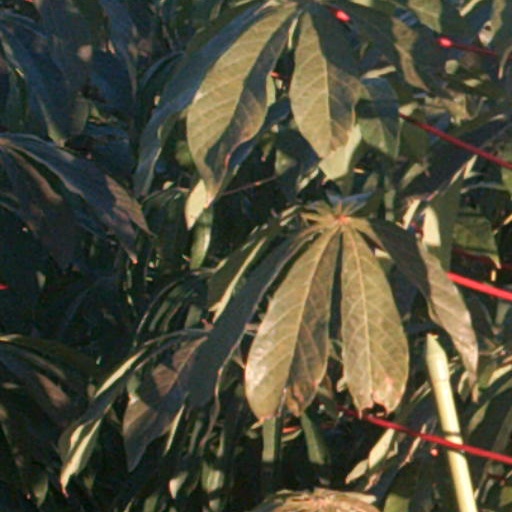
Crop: cassava